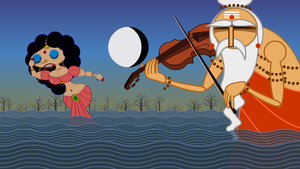
Sita Sings the Blues
Sita Sings the Blues er en animationsfilm fra 2008, skrevet, instrueret, produceret og animeret af den amerikanske kunstner Nina Paley. Filmen består primært af 2D animation.